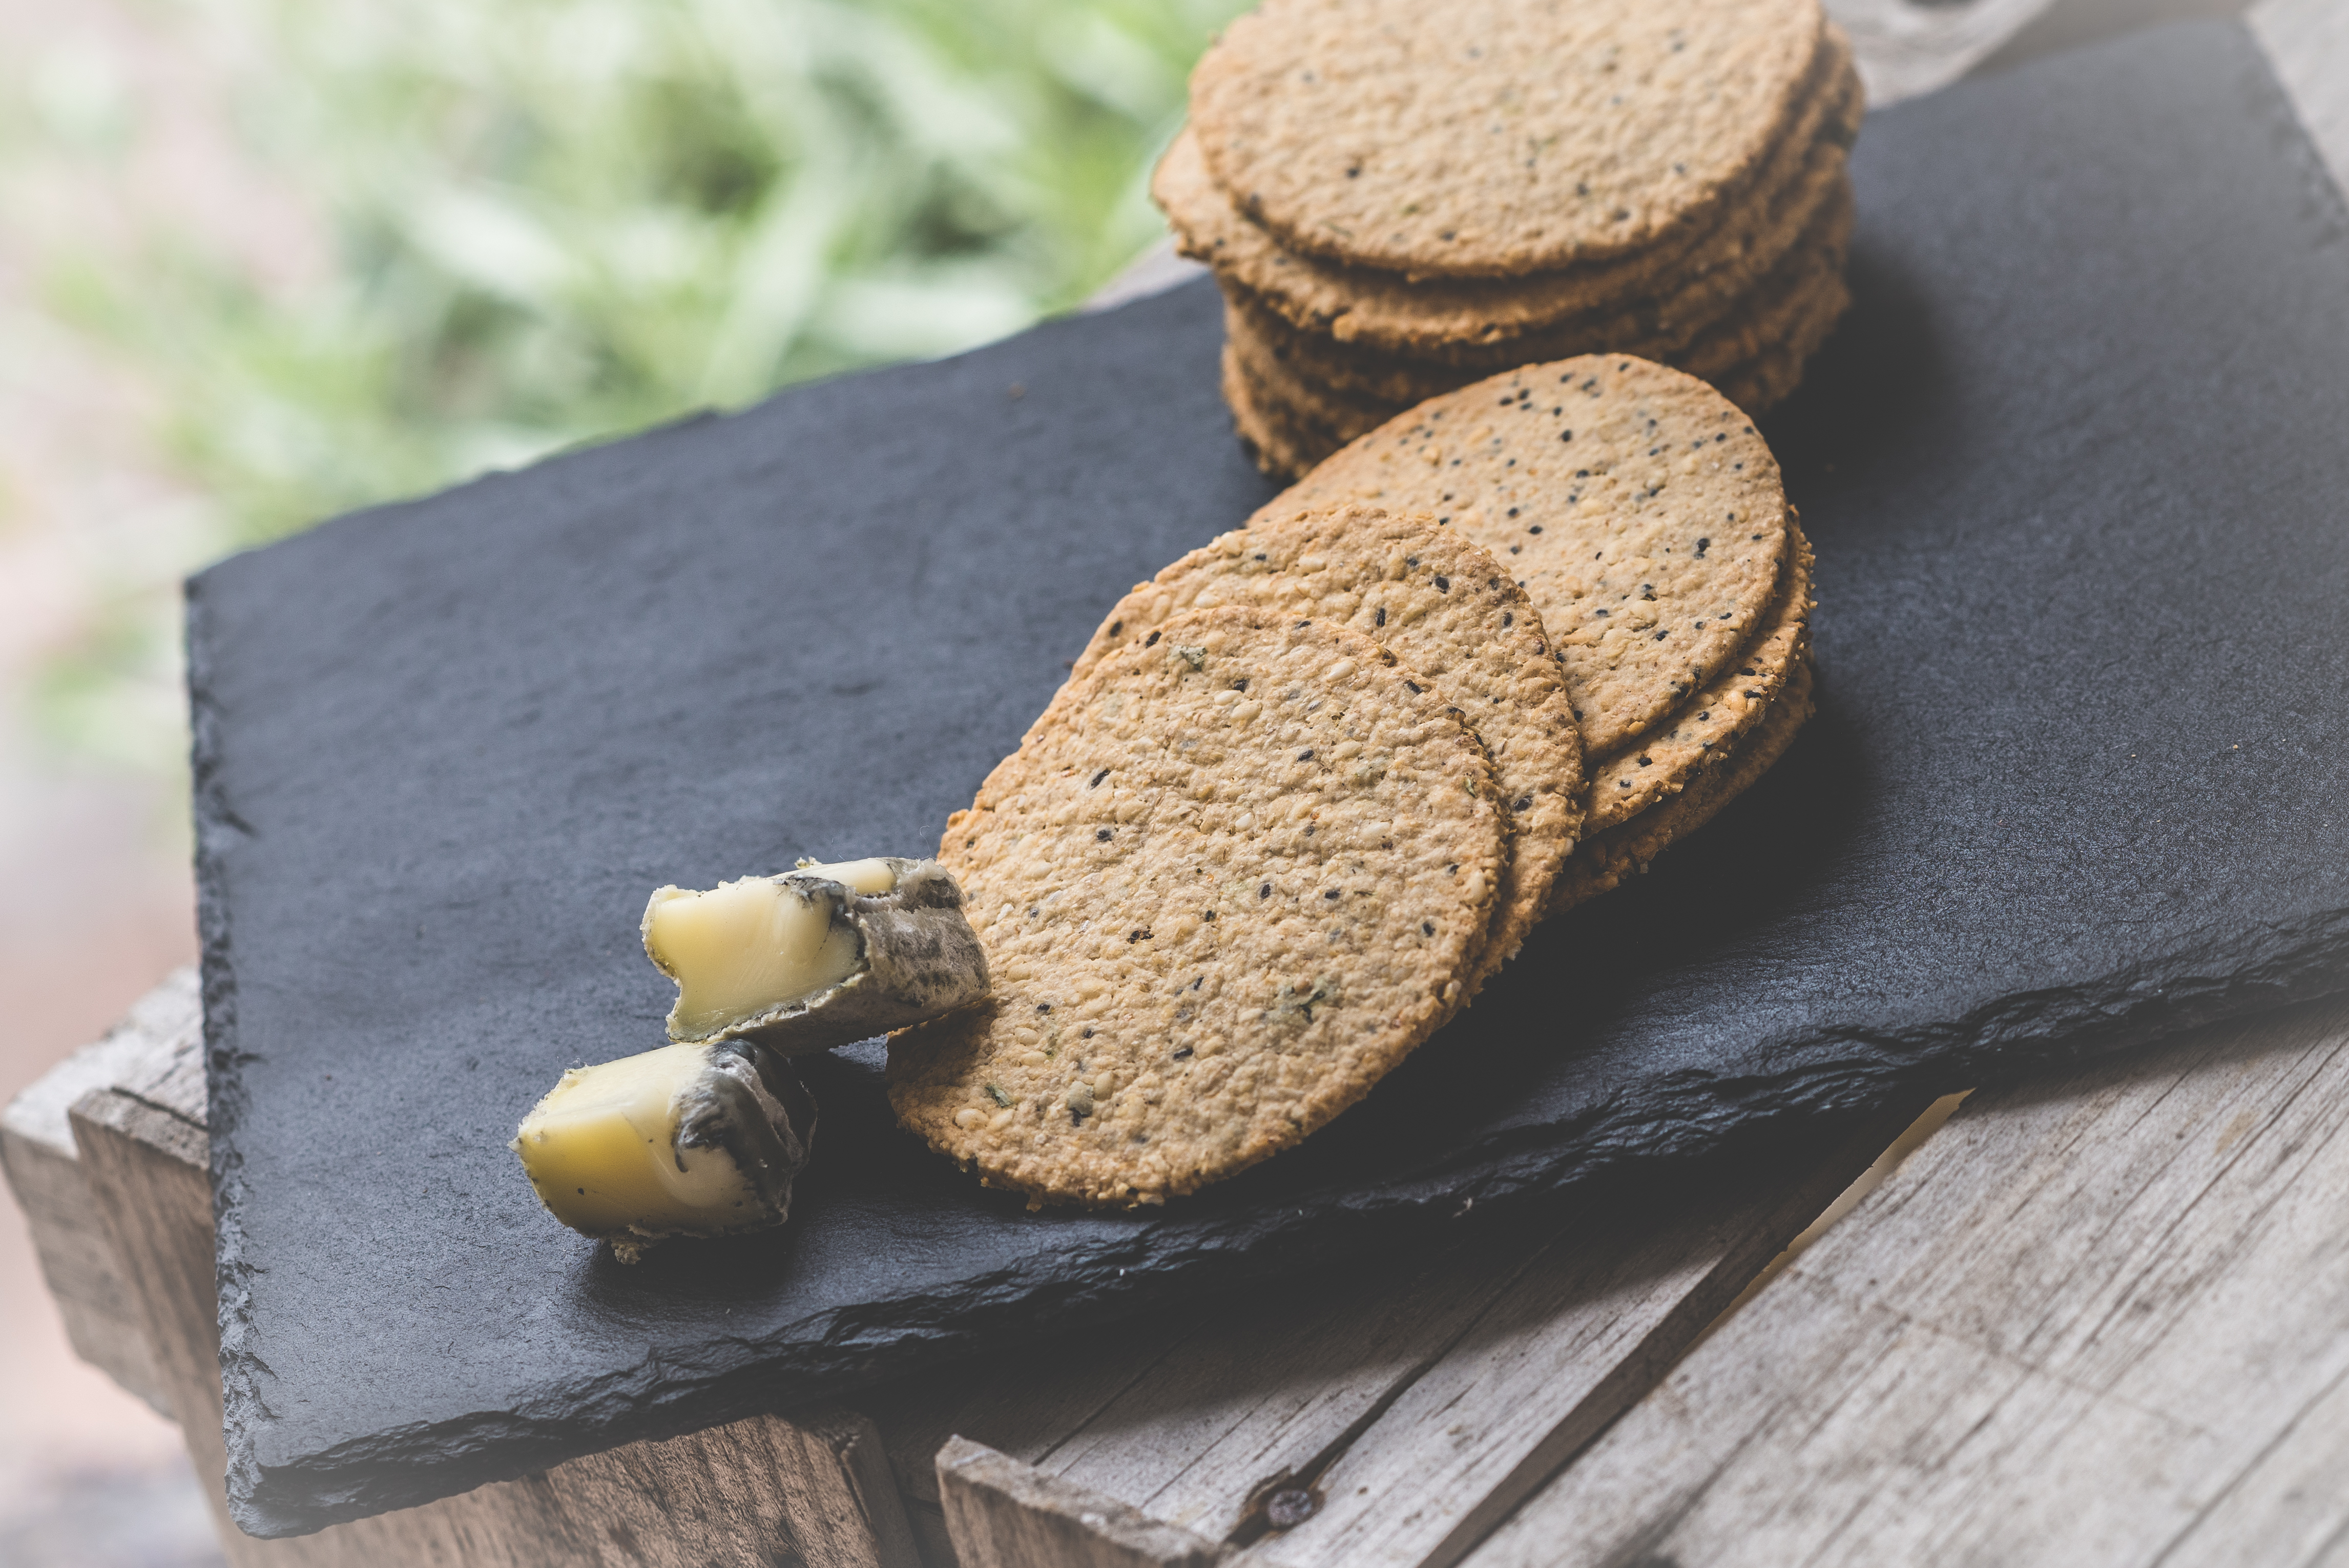
food, baking, cookie, dessert, cookies, baked goods, flavor, biscuits, grass family, snack food, cookies and crackers